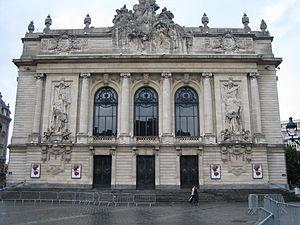
Opéra de Lille
La liste ci-après présente les salles d'opéra dans le monde, qu'il s'agisse d'édifices dédiés